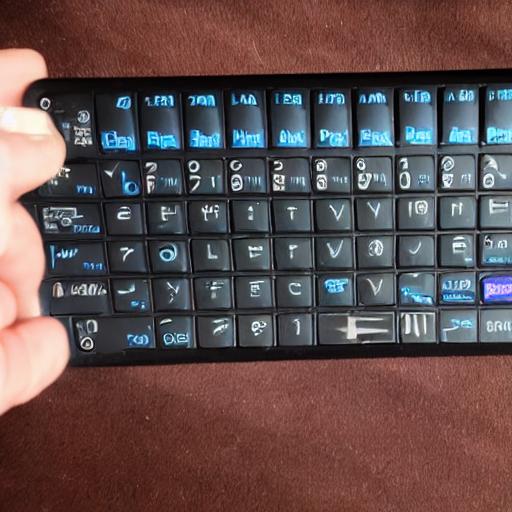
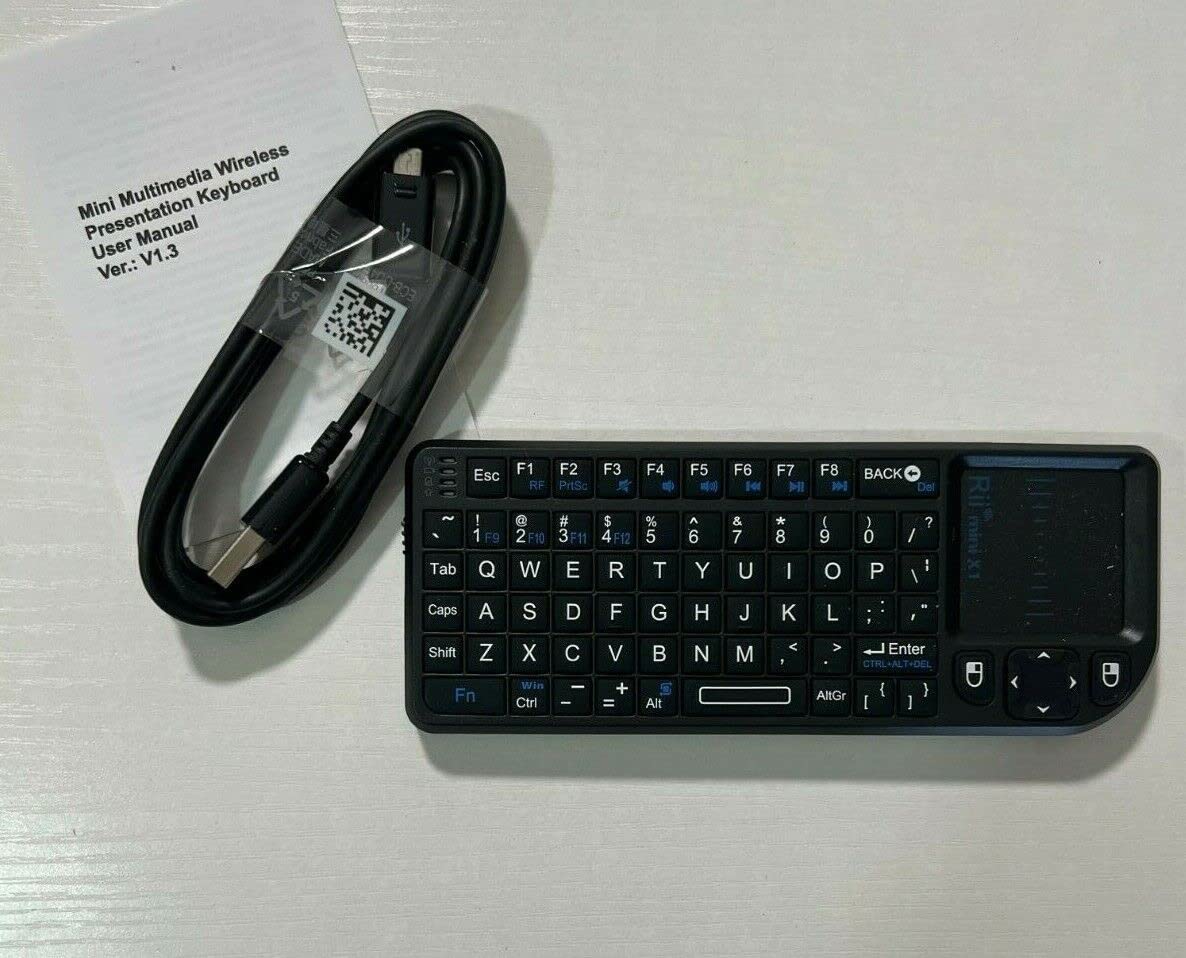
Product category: keyboard
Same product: no